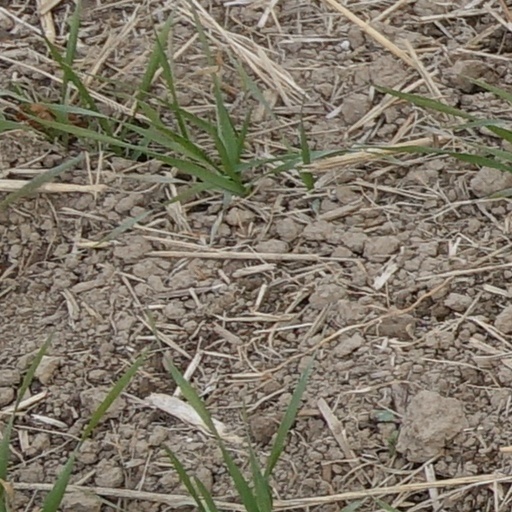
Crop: wheat